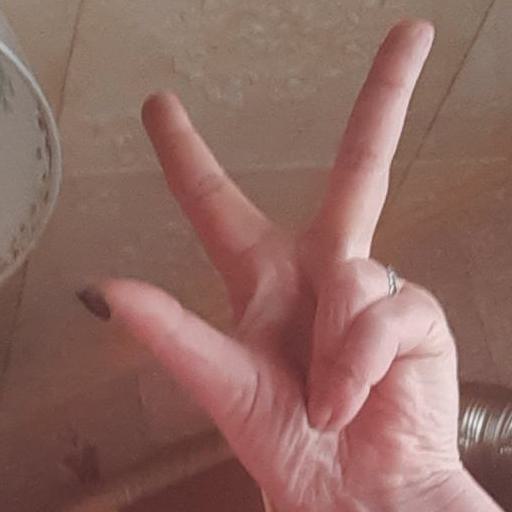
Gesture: three2